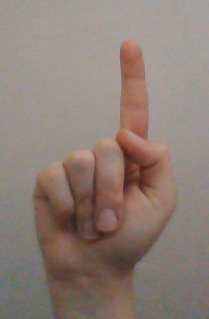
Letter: bb